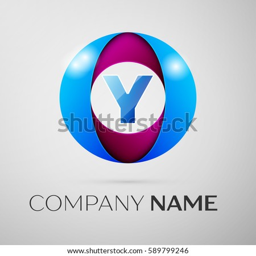
letter y logo symbol in the colorful circle on grey background .